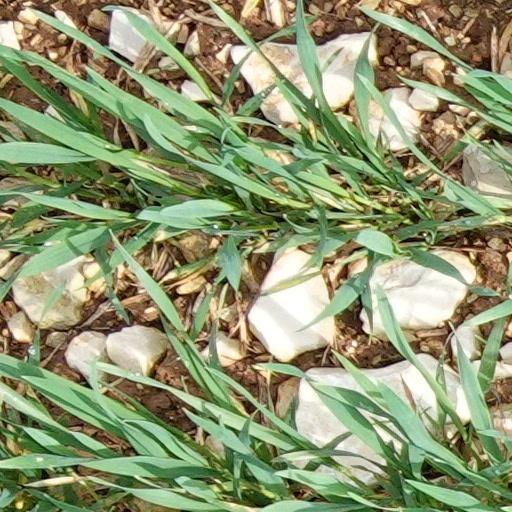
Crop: wheat